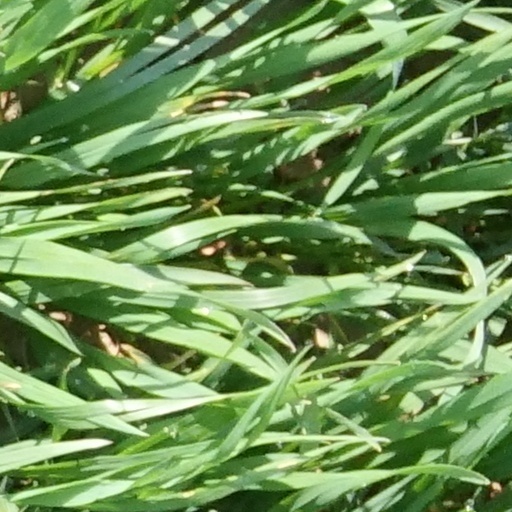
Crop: wheat